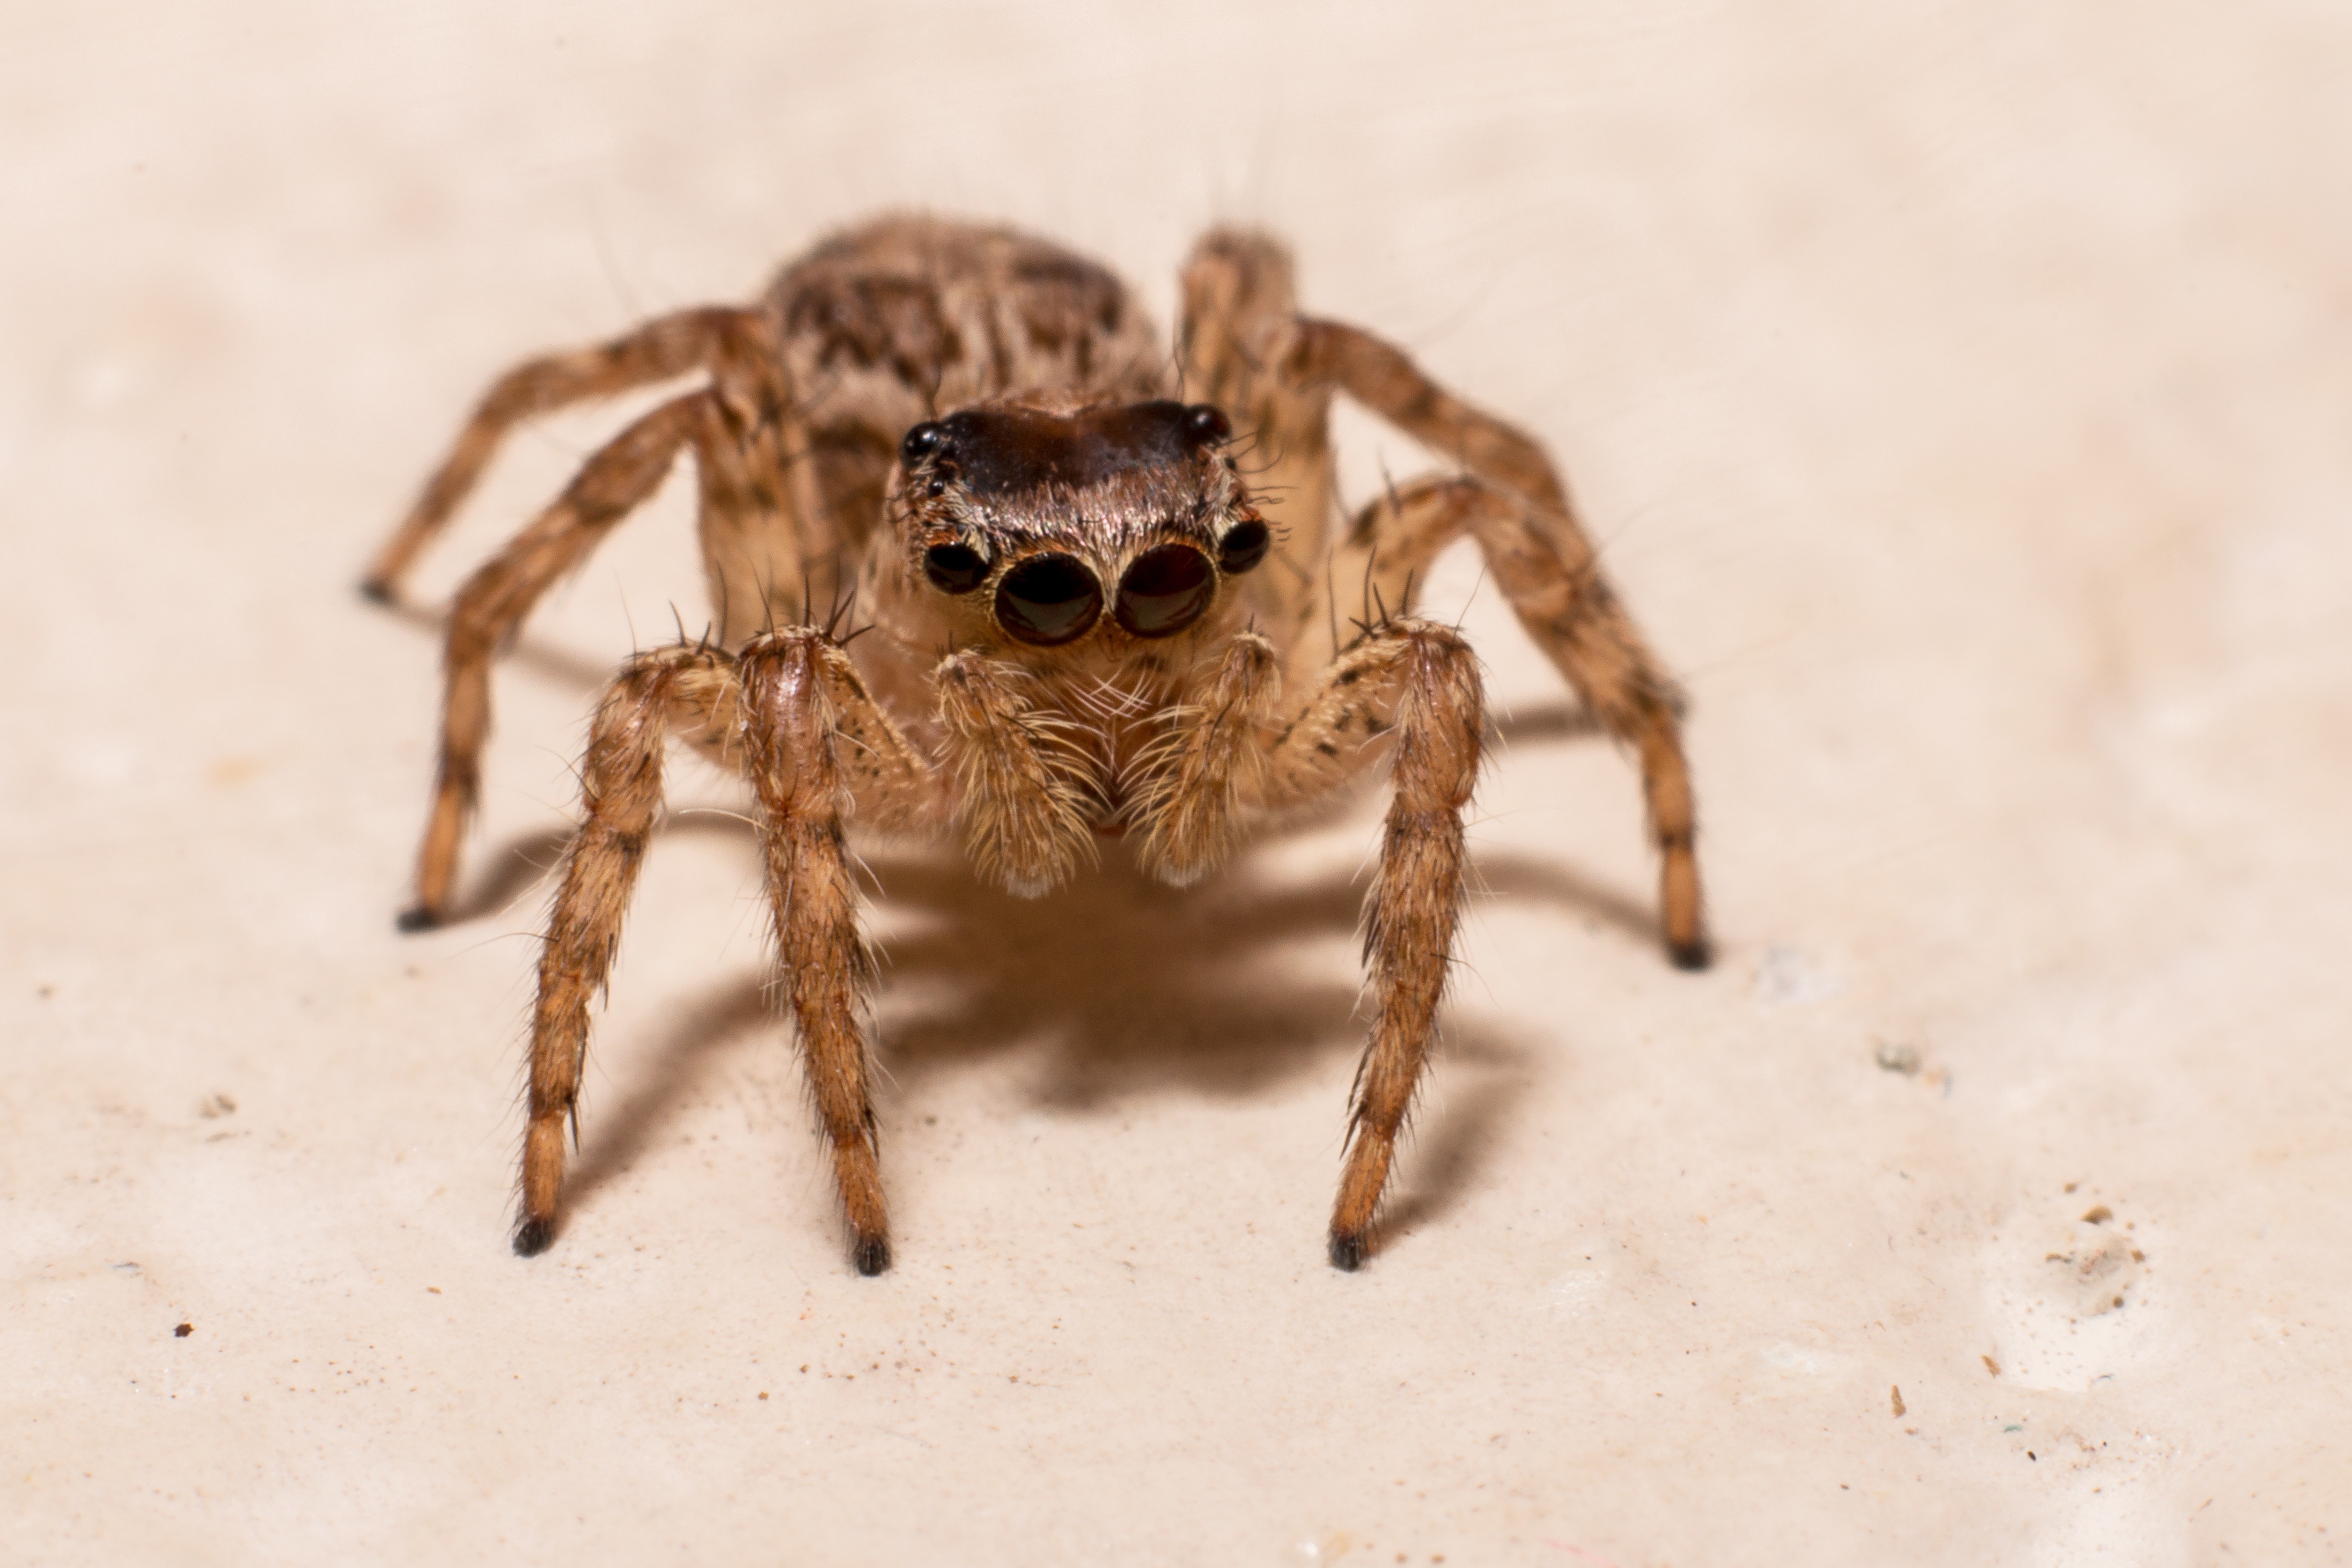
spider, invertebrate, macro photography, arachnid, fauna, close up, wolf spider, arthropod, orb weaver spider, araneus